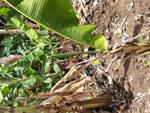
Label: xamthomonas